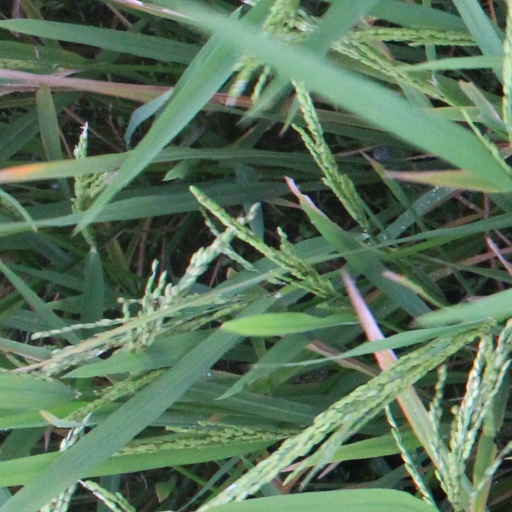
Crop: rice